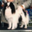
Label: dog